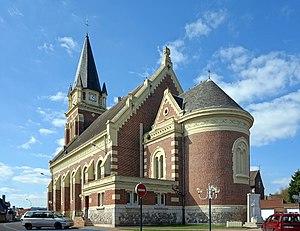
L'église Saint-Vaast de Pont-à-Vendin.